KSDK

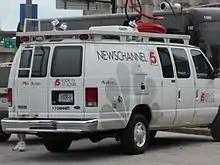
KSDK-TV news van.

KSDK presently broadcasts 37 hours of locally-produced newscasts each week (with six hours each weekday and hours each on Saturdays and Sundays). The station also produces five half-hour episodes of "Show Me St. Louis" each week.